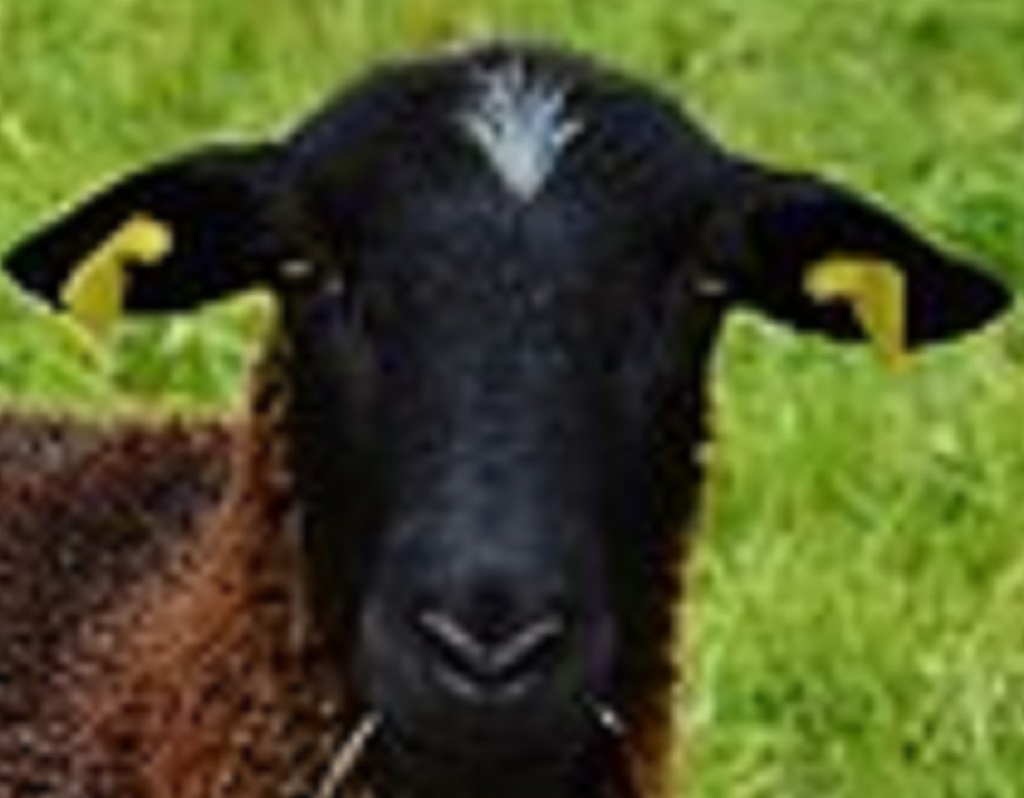
Label: no pain